Yesterday (1988 film)

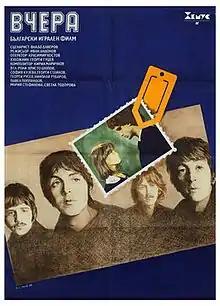
Theatrical release poster

Yesterday is a 1988 Bulgarian drama film directed by Ivan Andonov and based on Vlado Daverov's semi-autobiographical novel of the same name. It stars Hristo Shopov, Sofiya Kuzeva and Georgi Staykov as students at a boarding school in Lovech in the late 1960s.